Prince Aribert of Anhalt

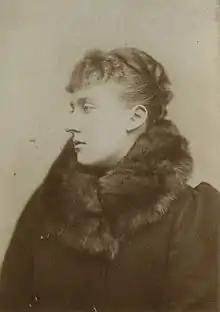
Princess Marie Louise in the 1890s.

On 6 July 1891, he married Princess Marie Louise of Schleswig-Holstein at St. George's Chapel in Windsor Castle. Princess Marie Louise was the daughter of Prince Christian of Schleswig-Holstein and Princess Helena of the United Kingdom, making her a granddaughter of Queen Victoria. The bride's first cousin, the German Emperor Wilhelm II, had been instrumental in arranging the match.